Shinji Okazaki

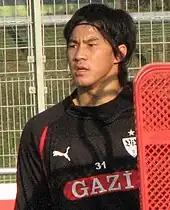
Okazaki with VfB Stuttgart in 2011

On 30 January 2011, Okazaki signed a three-and-a-half-year contract with Stuttgart. On 17 February 2011, clearance to play for the club was granted for Okazaki by FIFA. He made his competitive debut for VfB on the same night in a Europa League match against Benfica. On 20 February 2011, Okazaki made his Bundesliga debut for VfB against Bayer 04 Leverkusen. Okazaki scored his first goal against Hannover 96, which he scored from outside the box.